Göğceli Mosque

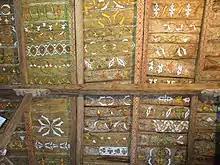
Ceiling detail of the mosque.

The building's covered area is . Forged iron nails were used only in the connection of the column capitals to the beams and in the additions made to the rafters extending towards the portico sections for women. The roof, the northern part of which is slightly curved, is a three-shouldered roof. The roof is carried by wooden walls and struts. The roof of the women's section is supported by six columns. The ornaments, dated to early and classical Ottoman Empire period, are colored with vegetal paint. The mosque, still in use, has a capacity for 300 people.